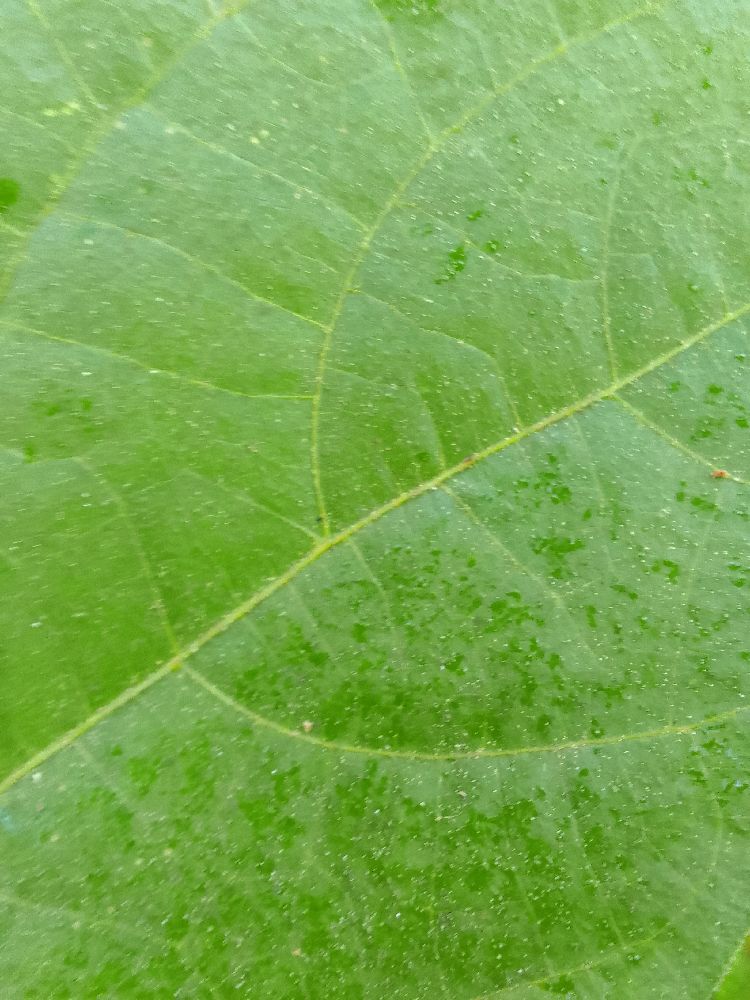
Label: healthy